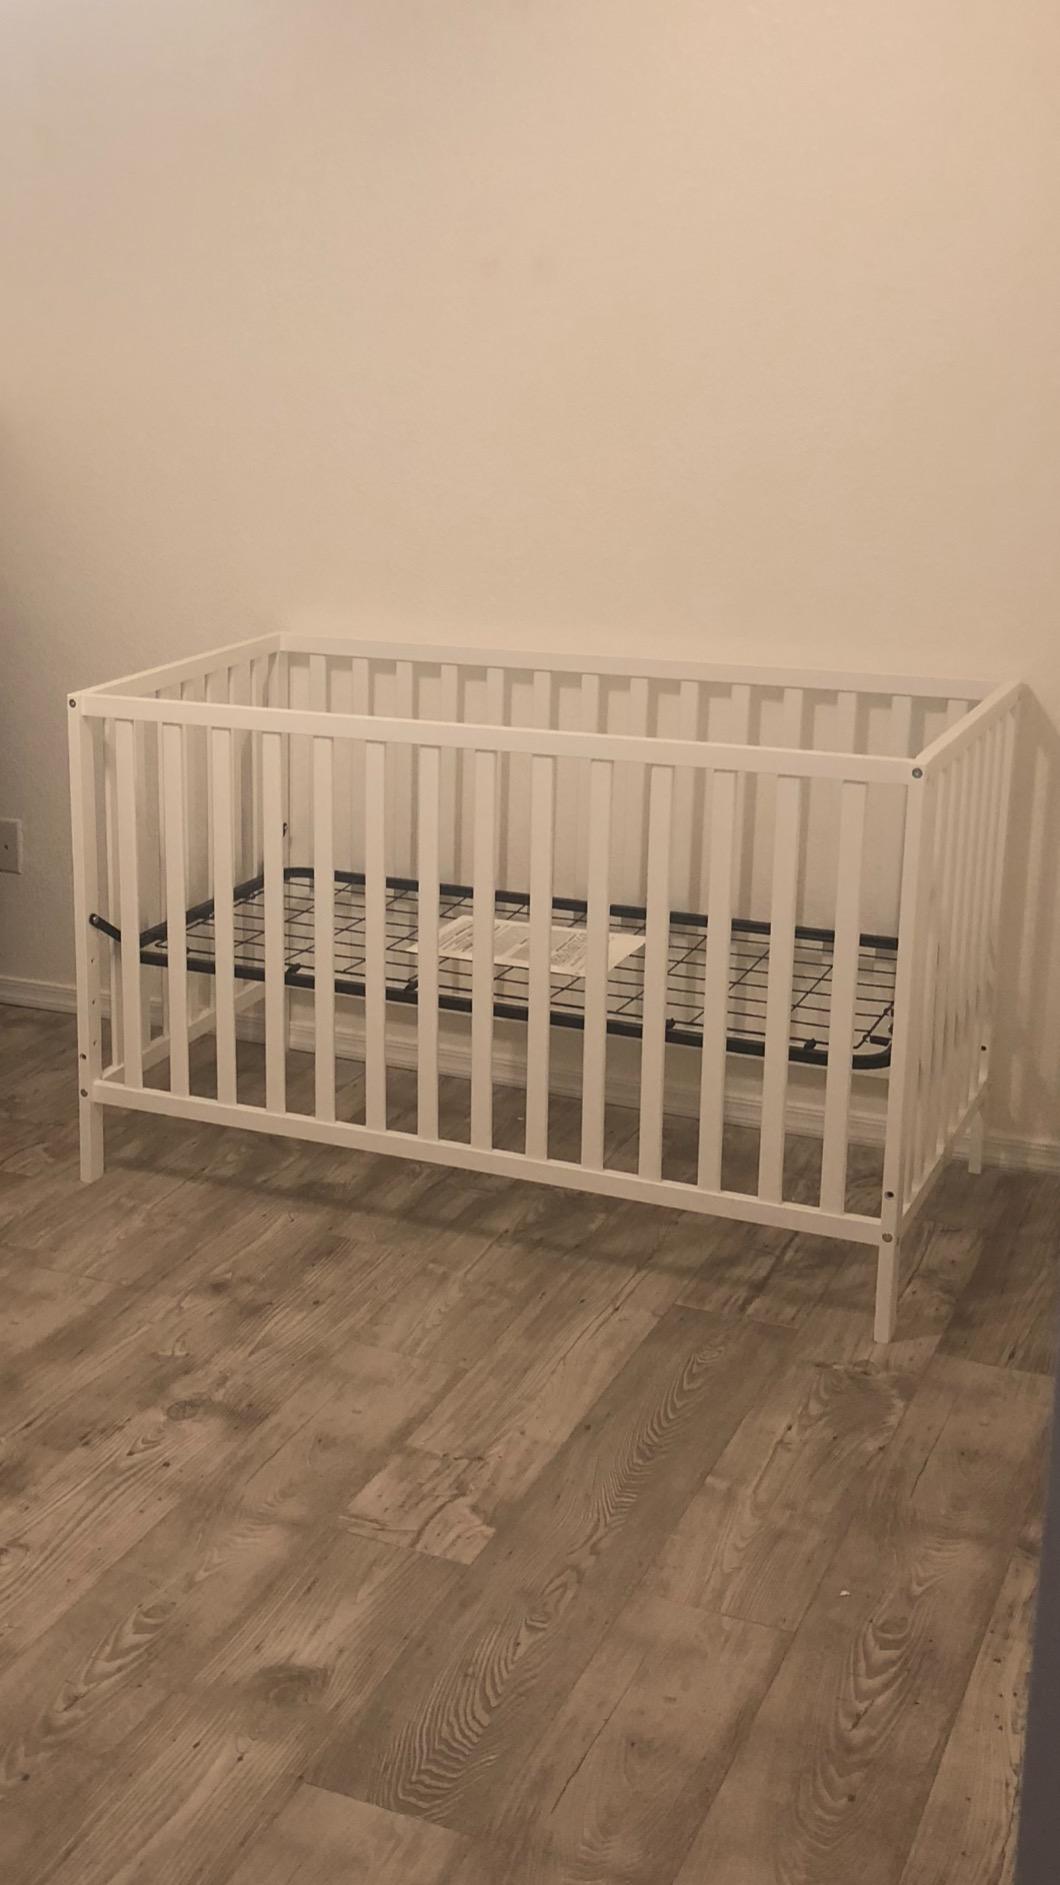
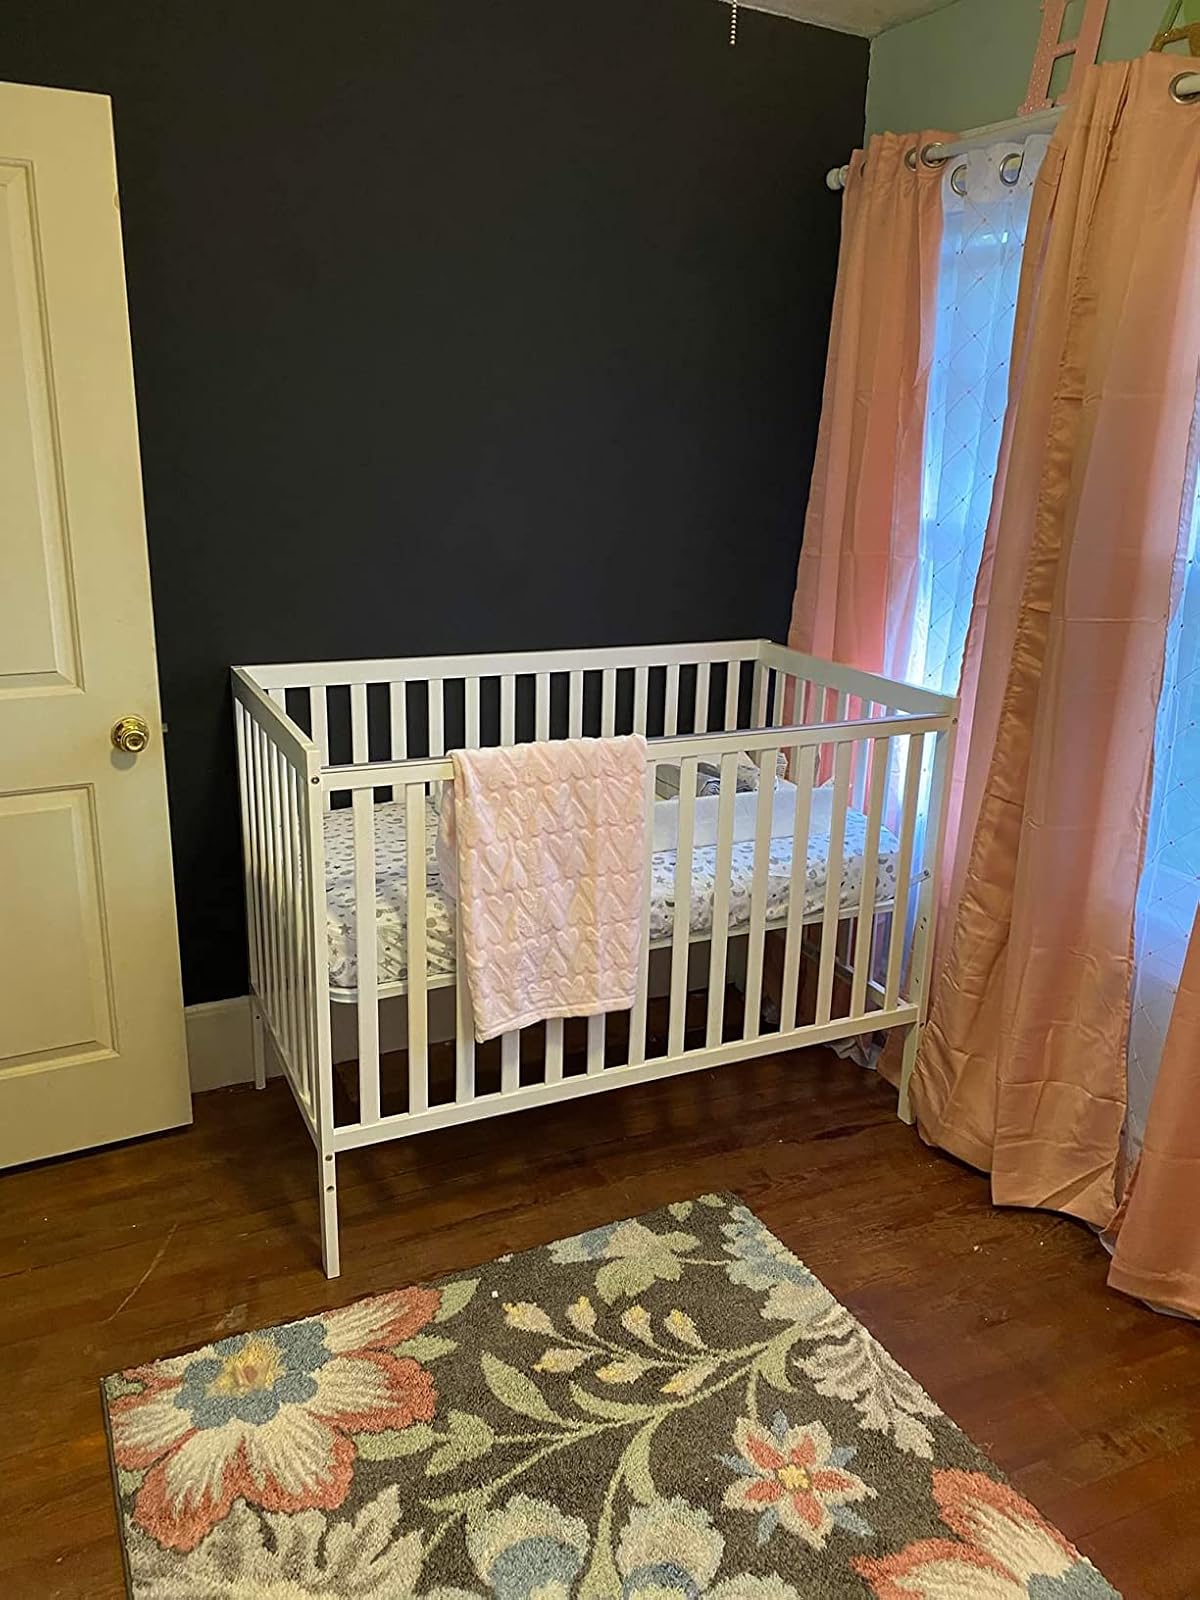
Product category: products_crib
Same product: no